Peregrine falcon

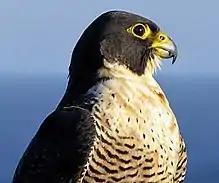
"Falco peregrinus". Royal National Park, New South Wales, Australia

The peregrine falcon has a body length of and a wingspan from . The male and female have similar markings and plumage but, as with many birds of prey, the peregrine falcon displays marked sexual dimorphism in size, with the female measuring up to 30% larger than the male. Males weigh and the noticeably larger females weigh . In most subspecies, males weigh less than and females weigh more than , and cases of females weighing about 50% more than their male breeding mates are not uncommon. The standard linear measurements of peregrines are: the wing chord measures , the tail measures and the tarsus measures .